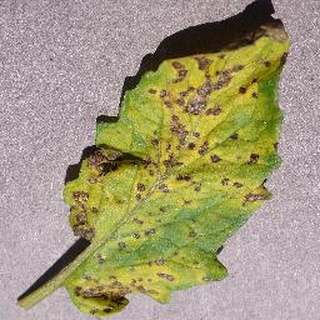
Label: tomato_septoria_leaf_spot